Maya Moore

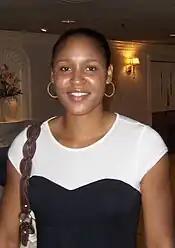
Moore in 2009.

On July 9, 2016, Moore spoke along with co-captain Rebekkah Brunson at a news conference about the warm up shirts the Minnesota Lynx wore that day to highlight Black Lives Matter and call for change. The black shirts said "Change starts with us - Justice and Accountability" on the front; the back of the shirts had the names of Philando Castile and Alton Sterling, who had been killed in confrontations with police that week. The shirts also included the Dallas police shield to recognize the recent mass shooting in that Texas city where five police officers were killed following a Black Lives Matter demonstration. The Lynx shirts and news conference were an early Black Lives Matter protest among athletes.